FC Parson Drove

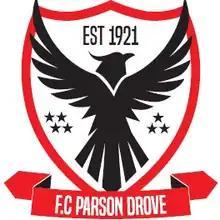

Football Club Parson Drove is a football club based in Parson Drove, Cambridgeshire, England. They are currently members of the and play at Main Road.